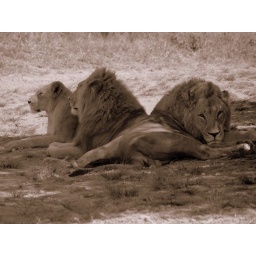
Taken near the elephant coast of South Africa just outside Hluhluwe-Umfolozi wildlife preserve